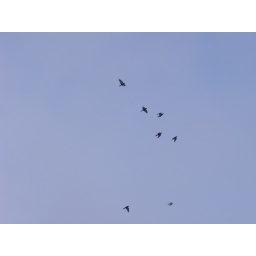
pigeons against a rare appearance of the blue sky